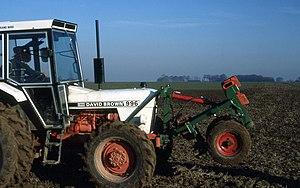
Outil de tassage du sol labouré pour compléter celui effectué par les roues du tracteur.
Le tassavant, créé et développé par Jacques Suplice en 1977 au Bourg-Dun, représentait une véritable innovation en matière de machinisme agricole. Réalisé en réponse à un réel besoin des agriculteurs, le tassavant a permis une amélioration du rendement agreste. En effet, au passage du tracteur, le sol se retrouvait inégalement tassé car davantage aplani sous les roues. Le tassavant de Jacques Suplice a été le seul appareil de ce type présenté au S.I.M.A de 1978 à 1980.